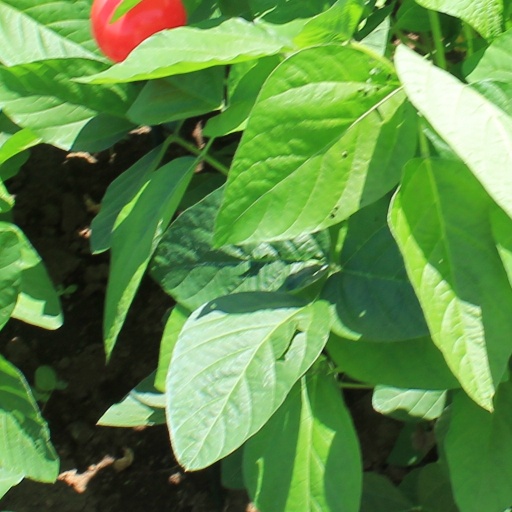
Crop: soybean